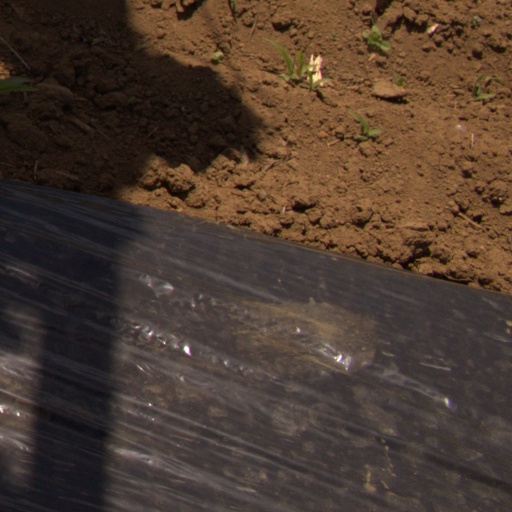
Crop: Jerusalem artichoke